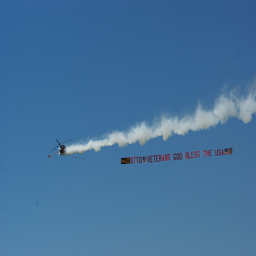
A plane in the air with smoke coming from it and a banner attached to it.
A helicopter flying in a blue sky while pulling a banner.
a helicopter expelling smoke pulling behind it a banner
The airplane is towing a very important message.
a plane is flying through the sky with a sign